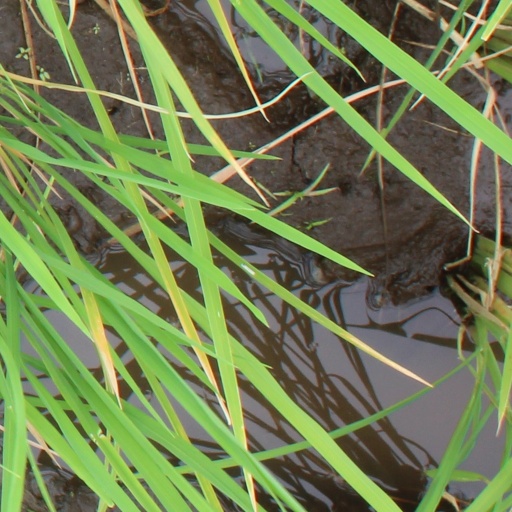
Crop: rice